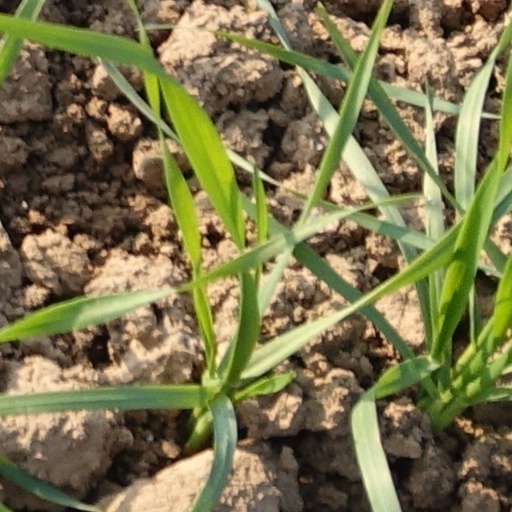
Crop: wheat